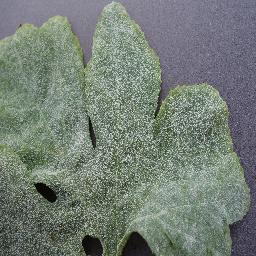
Label: Squash___Powdery_mildew